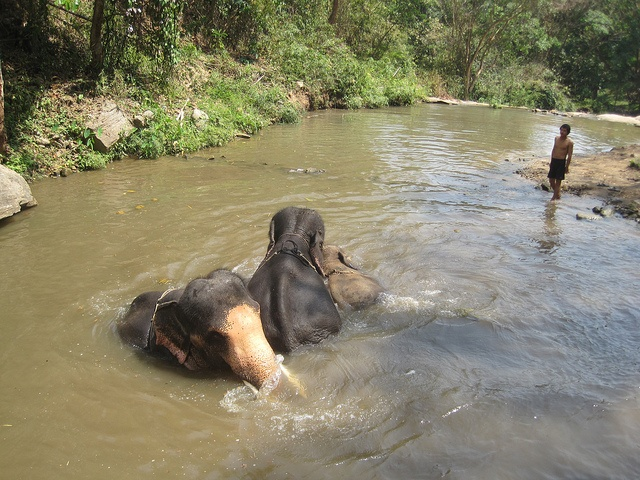
A couple of elephants walking down a river filled with water.
Some elephants and a man are in murky water.
Group of elephants enjoying a swim with man looking on from shore.
Two hippopotamuses resting in a river while a man looks at them.
Three elephants bathing in the water near a person.